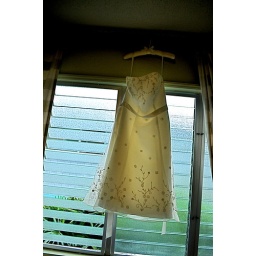
wedding dress in window